Eleanor cross

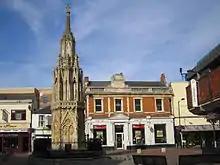
The Waltham cross

Eleanor's bier spent the night of either 6 or 7 December 1290, or possibly both, in Geddington, Northamptonshire. The master mason for the cross here is not known: it was probably constructed in 1294 or 1295. It was recorded by William Camden in 1607; and still stands in the centre of the village, the best-preserved of the three survivors. It is unique among the three in having a triangular plan, and a taller and more slender profile with a lower tier entirely covered with rosette diapering, instead of the arch-and-gable motif with tracery which appears on both the others; and canopied statues surmounted by a slender hexagonal pinnacle. It is possible that the other northern crosses (Lincoln, Grantham and Stamford) were in a similar relatively simple style; and that this reflects either the need to cut back expenditure in the latter stages of the project for financial reasons, or a decision taken at the planning stage to make the crosses progressively larger and more ornate as the sequence proceeded south.